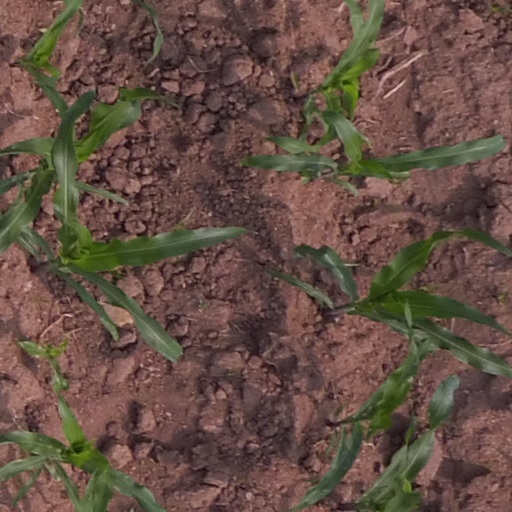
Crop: maize; corn